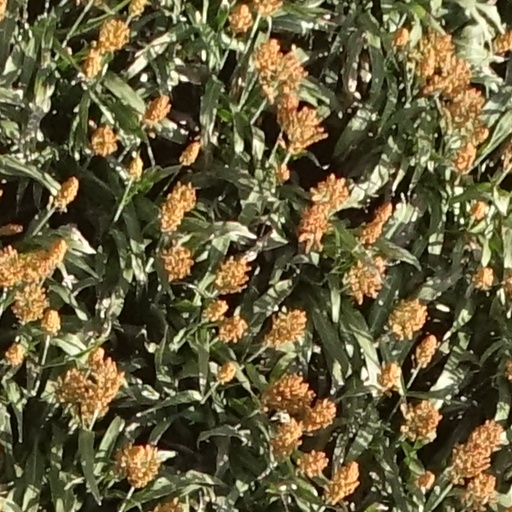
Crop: sorghum